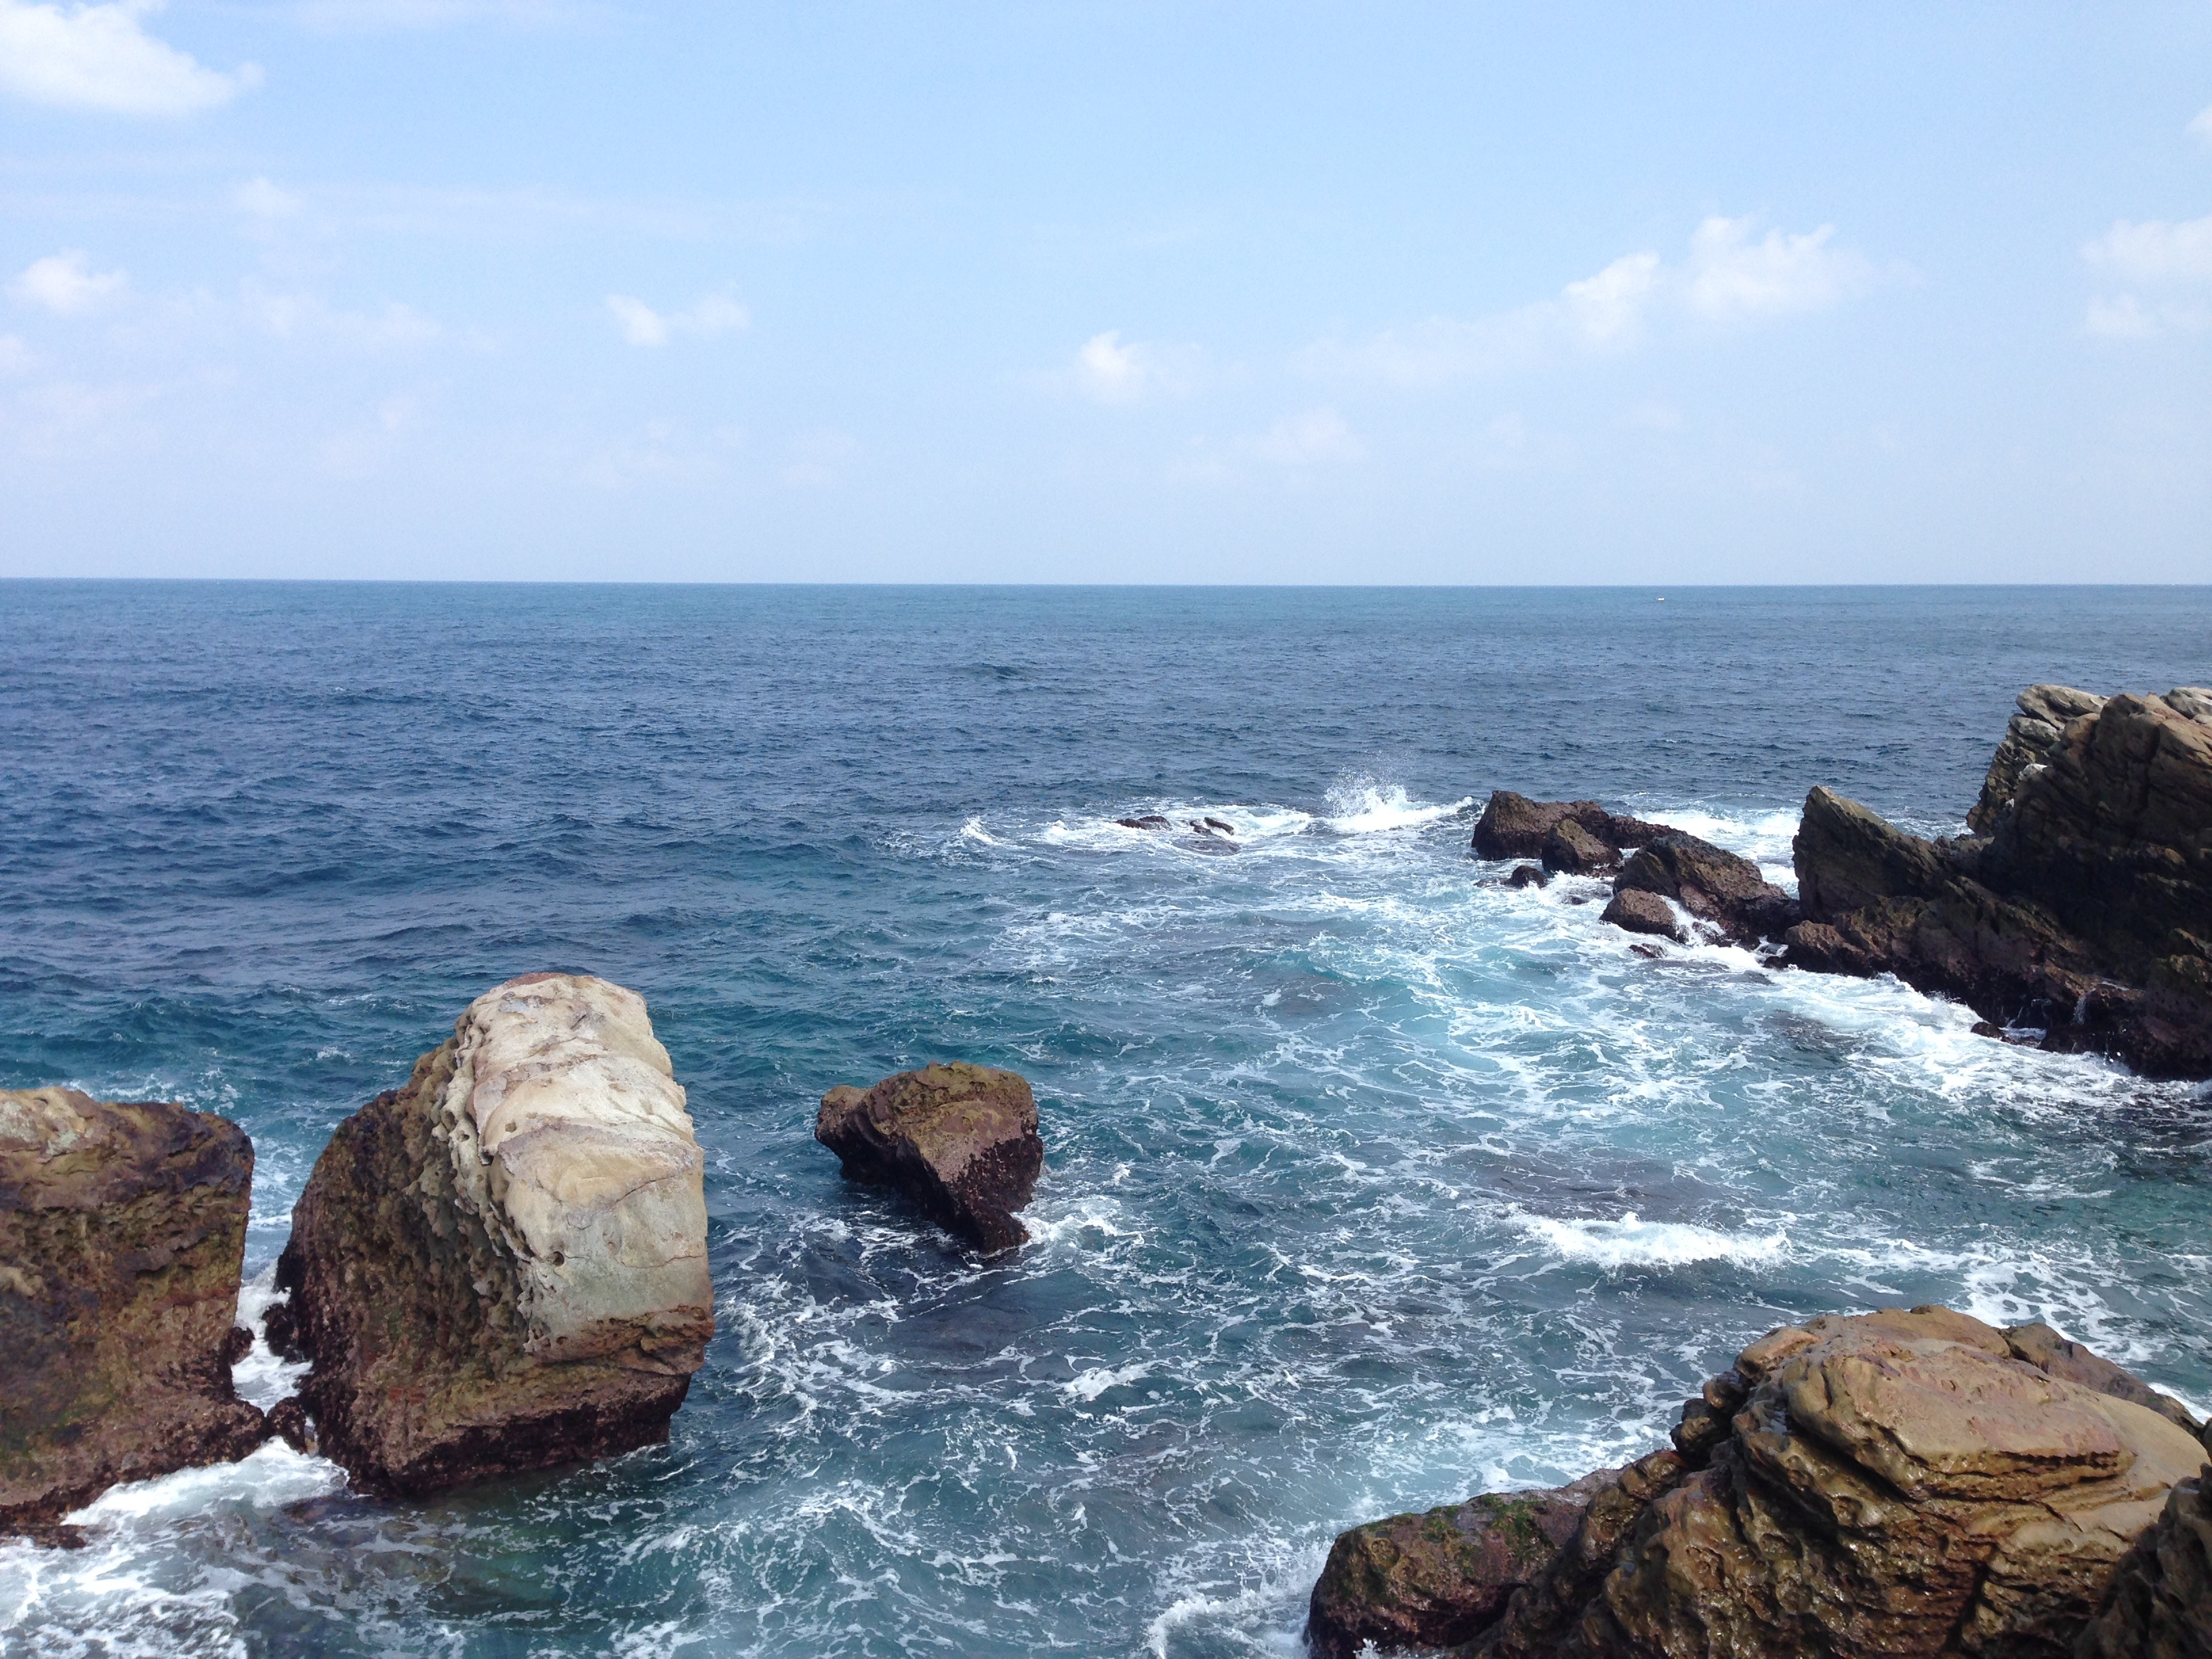
beach, sea, coast, rock, ocean, shore, wave, vacation, formation, cliff, cove, bay, stack, terrain, material, body of water, cape, islet, landform, wind wave